Jeroen Devroe

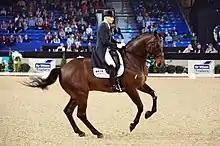
Jeroen Devroe and "Eres DL" (2015)

Jeroen Devroe (born 30 October 1969) is a Belgian dressage rider. Representing Belgium, he competed at three World Equestrian Games (in 2006, 2010 and 2014) and at five European Dressage Championships (in 2005, 2007, 2009, 2011 and 2015).